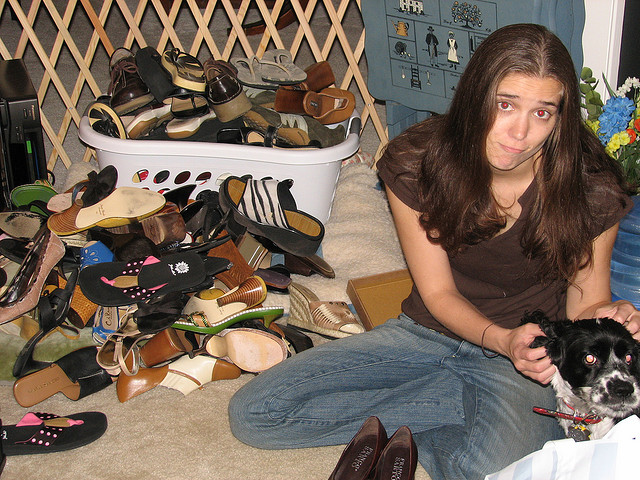
user: Given an image and a question. Answer the question in a short answer. Question: What does the expression on her face signify? Short Answer:
assistant: confused